Thornapple River

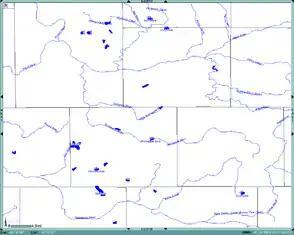
Watershed and context of Thornapple River

The Thornapple, a major Grand River tributary, is about long. Its headwaters are located about east of Charlotte, Michigan in Eaton County's Eaton township (only west of the Grand River at Eaton Rapids). It flows generally west and north through Eaton and Barry counties, before entering the Grand in Kent County. The Grand ultimately flows into Lake Michigan at Grand Haven, approximately down stream. The Thornapple is described as "An easygoing stream that meanders through low southwest Michigan woodlands." The Thornapple itself has a major tributary in the Coldwater River. The Thornapple is the only major left tributary of the Grand River.